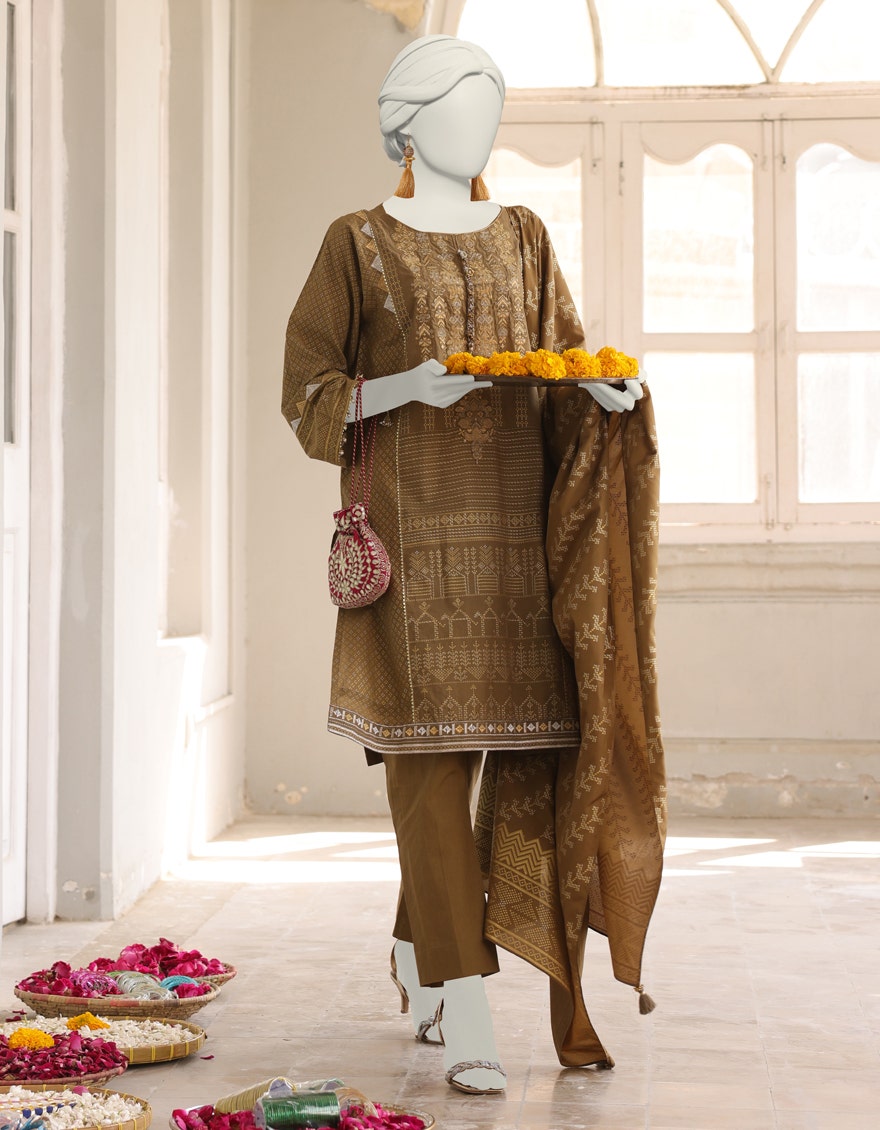
brown khan embroidered salwar suit